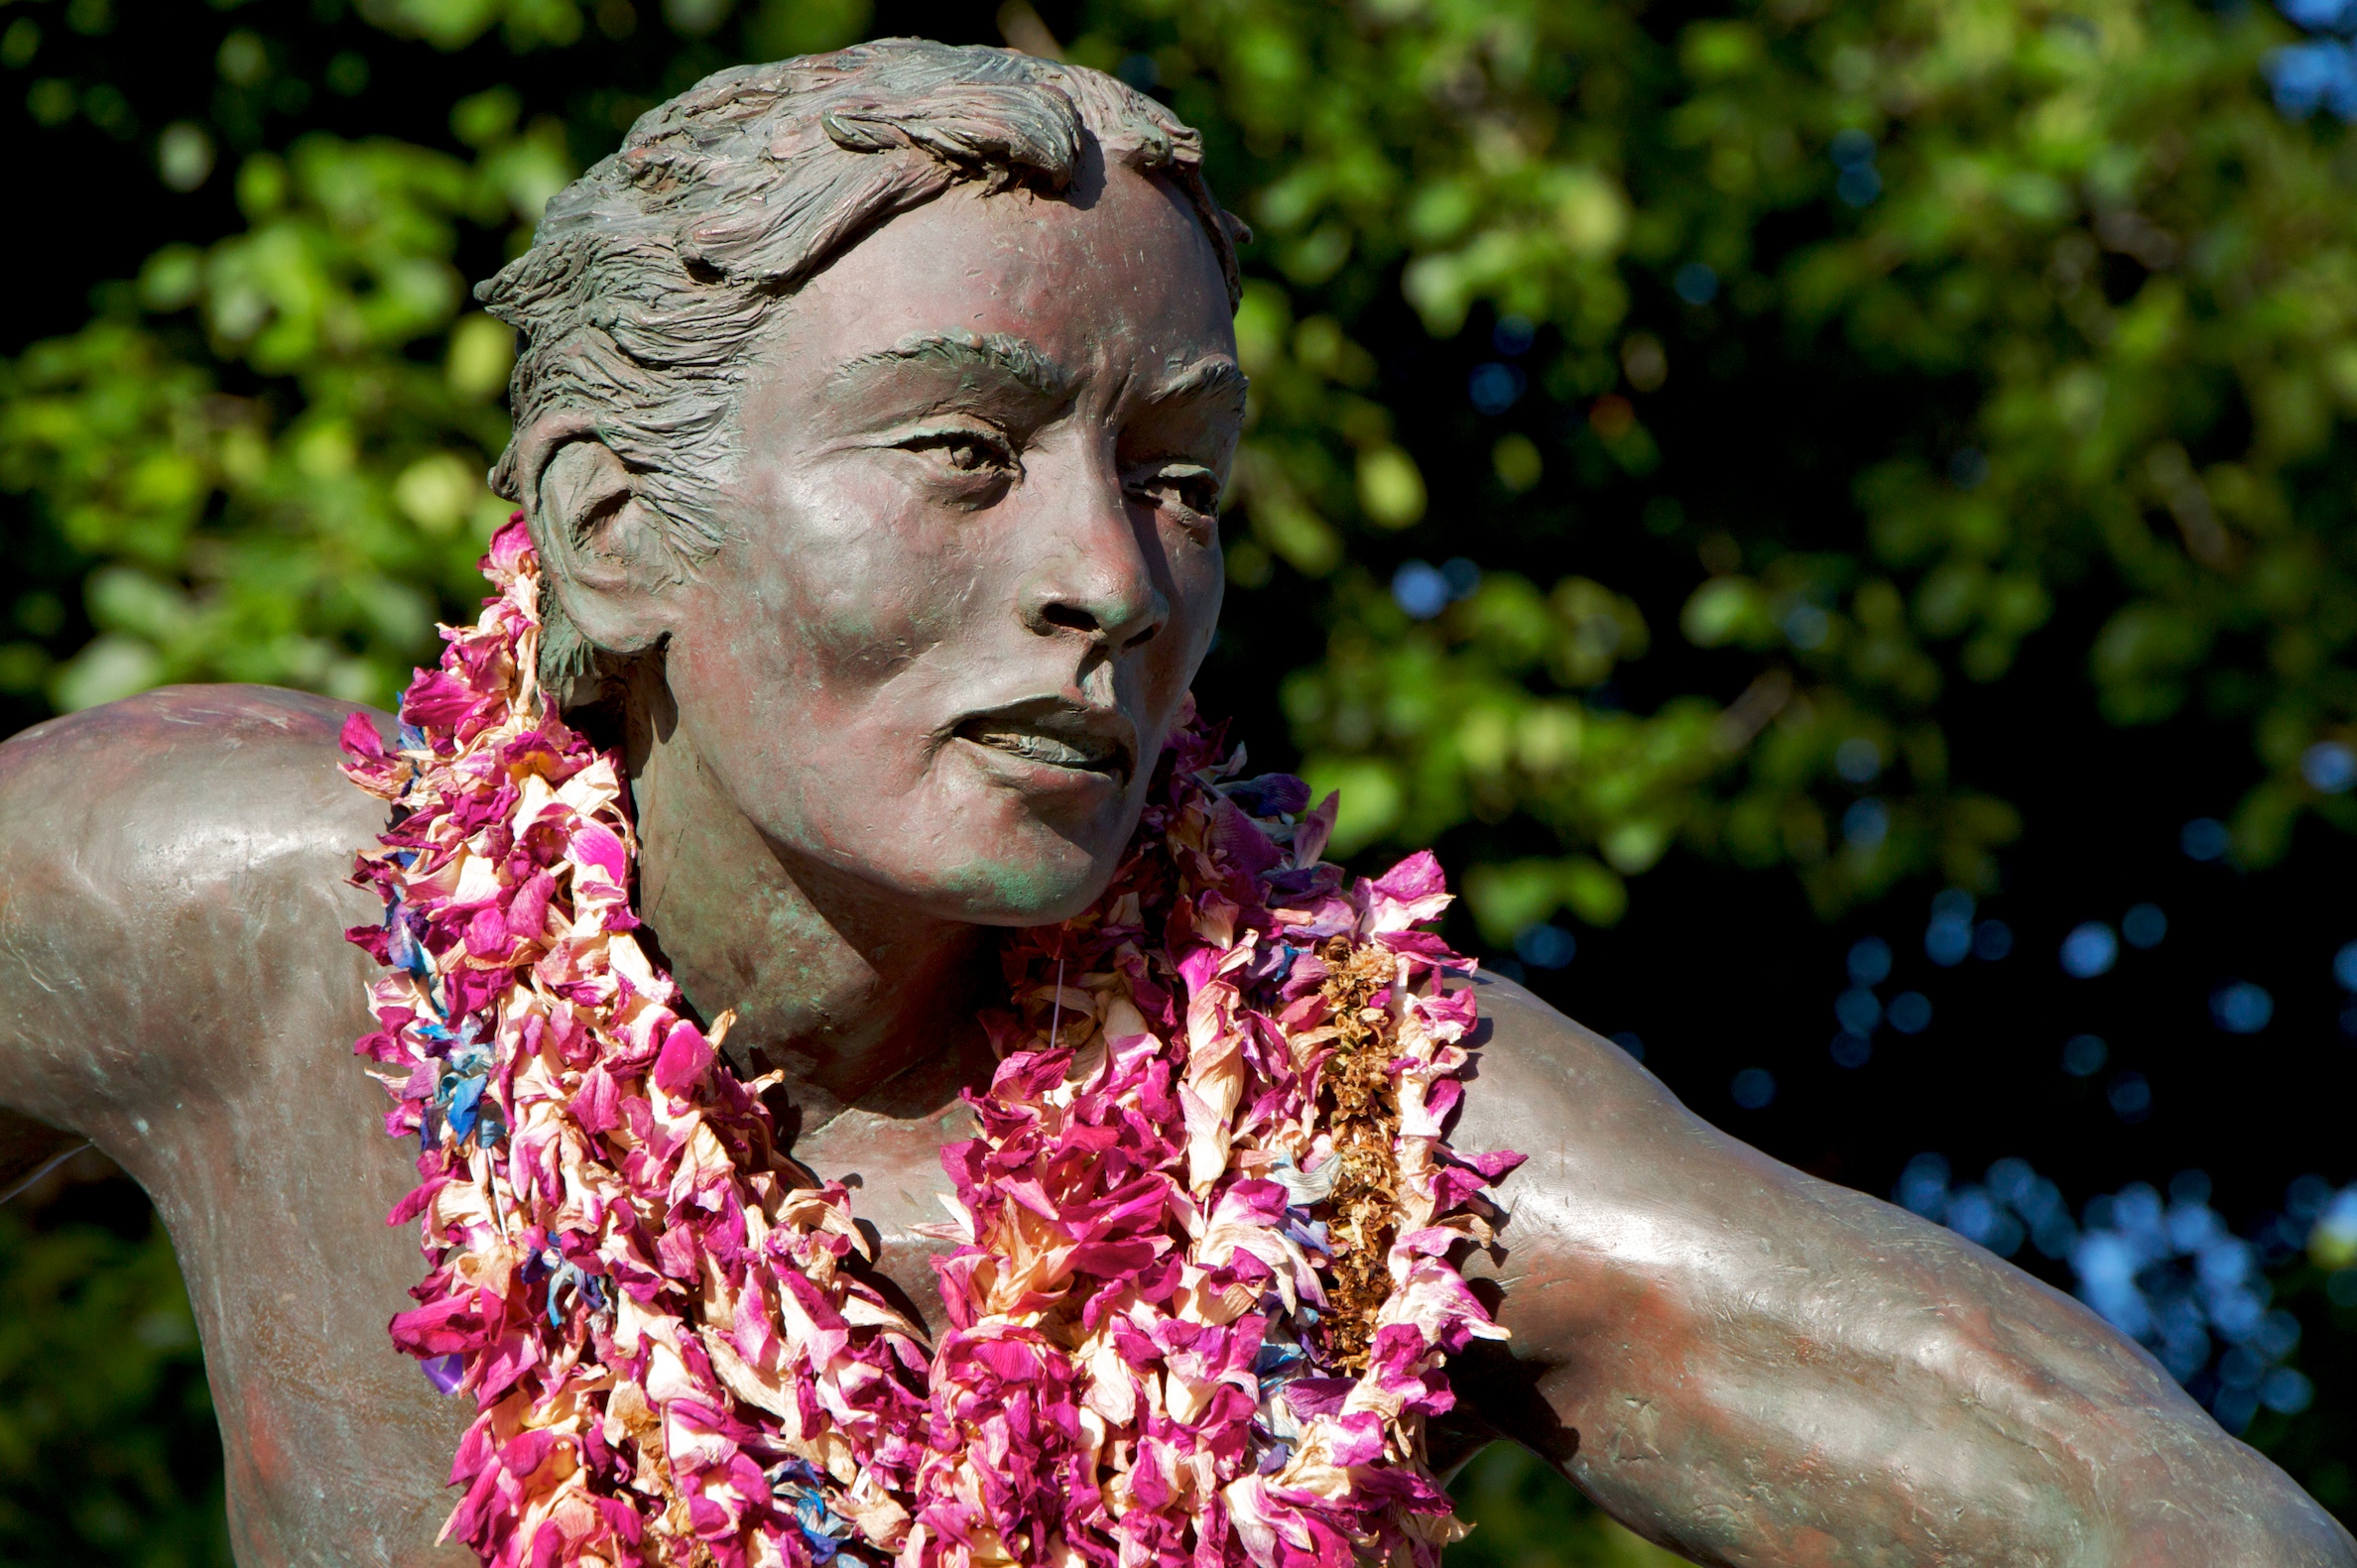
people, flower, statue, tribe, temple, tradition, 18270mm, edmedia